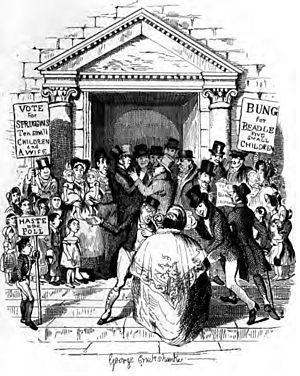
Oliver Twist, de son titre complet en anglais : Oliver Twist, or The Parish Boy's Progress, l'un des romans les plus universellement connus de Charles Dickens, a été publié en trente-deux feuilletons mensuels dans la revue Bentley's Miscellany, entre février 1837 et avril 1839, juin et octobre 1837 exceptés.